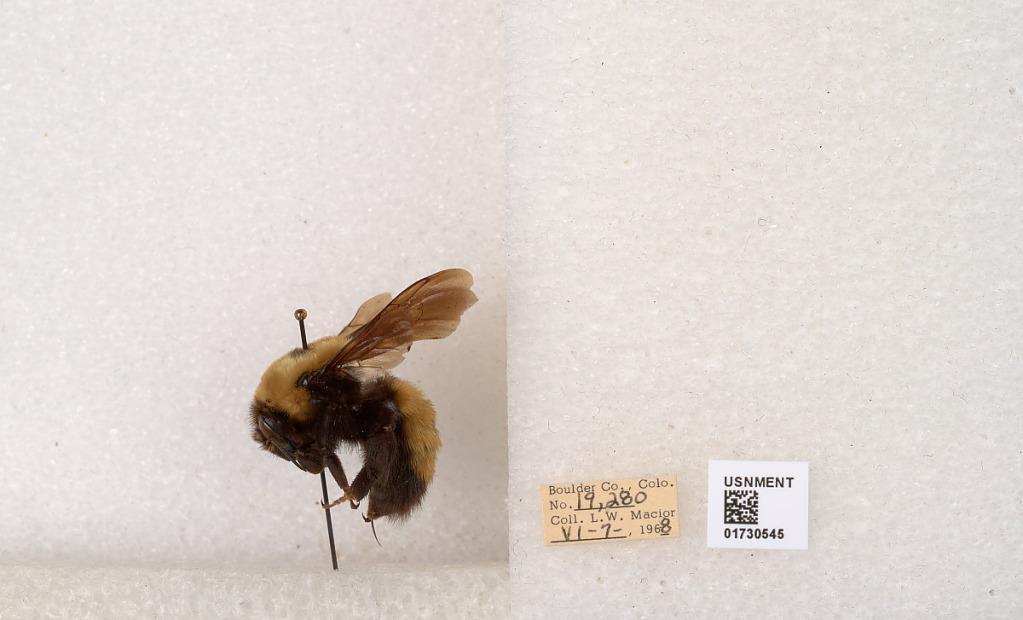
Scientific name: Bombus (Bombus) nevadensis Cresson
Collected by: L. Macior
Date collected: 1968-6-7
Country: United States
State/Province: Colorado
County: Boulder
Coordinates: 40.0925, -105.358